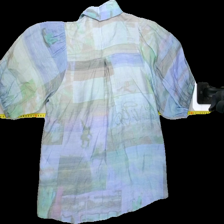
View: back
Type: Shirt
Category: Ladies
Brand: Not Applicable
Colors: Multicolor, Green, Blue, Beige, Black, Pink, Purple, White, Brown
Material: 80%lyocell 20%nylon
Pattern: Geometric print
Cut: Regular, Collar
Season: All
Trend: No trend
Stains: No
Price range: <50
Recommended usage: Export